Changsha

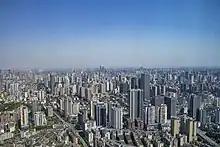
Aerial view of Furong District

Since the 1990s, Changsha has begun to accelerate economic development, and then achieved the highest growth rate among China's major cities during the 2000s. The Xiangjiang New Area, the first state-level new area in Central China, was established in 2015. Changsha also has a prominent media and publishing industry, and has been named the first "UNESCO City of Media Arts" in China. Changsha is home to the Hunan Broadcasting System (HBS), the most influential provincial TV station in China.